Cubelets

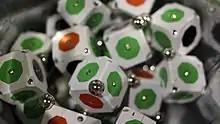
MOSS modules

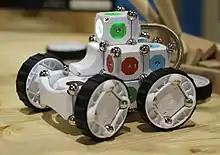
A MOSS remote control car

In 2013 Modular Robotics launched the MOSS robot construction system, a line of construction toys similar to Cubelets. MOSS modules connect via steel spheres and magnets located at the corner of each module. Each module has a specific function and combines to create a variety of simple robots.